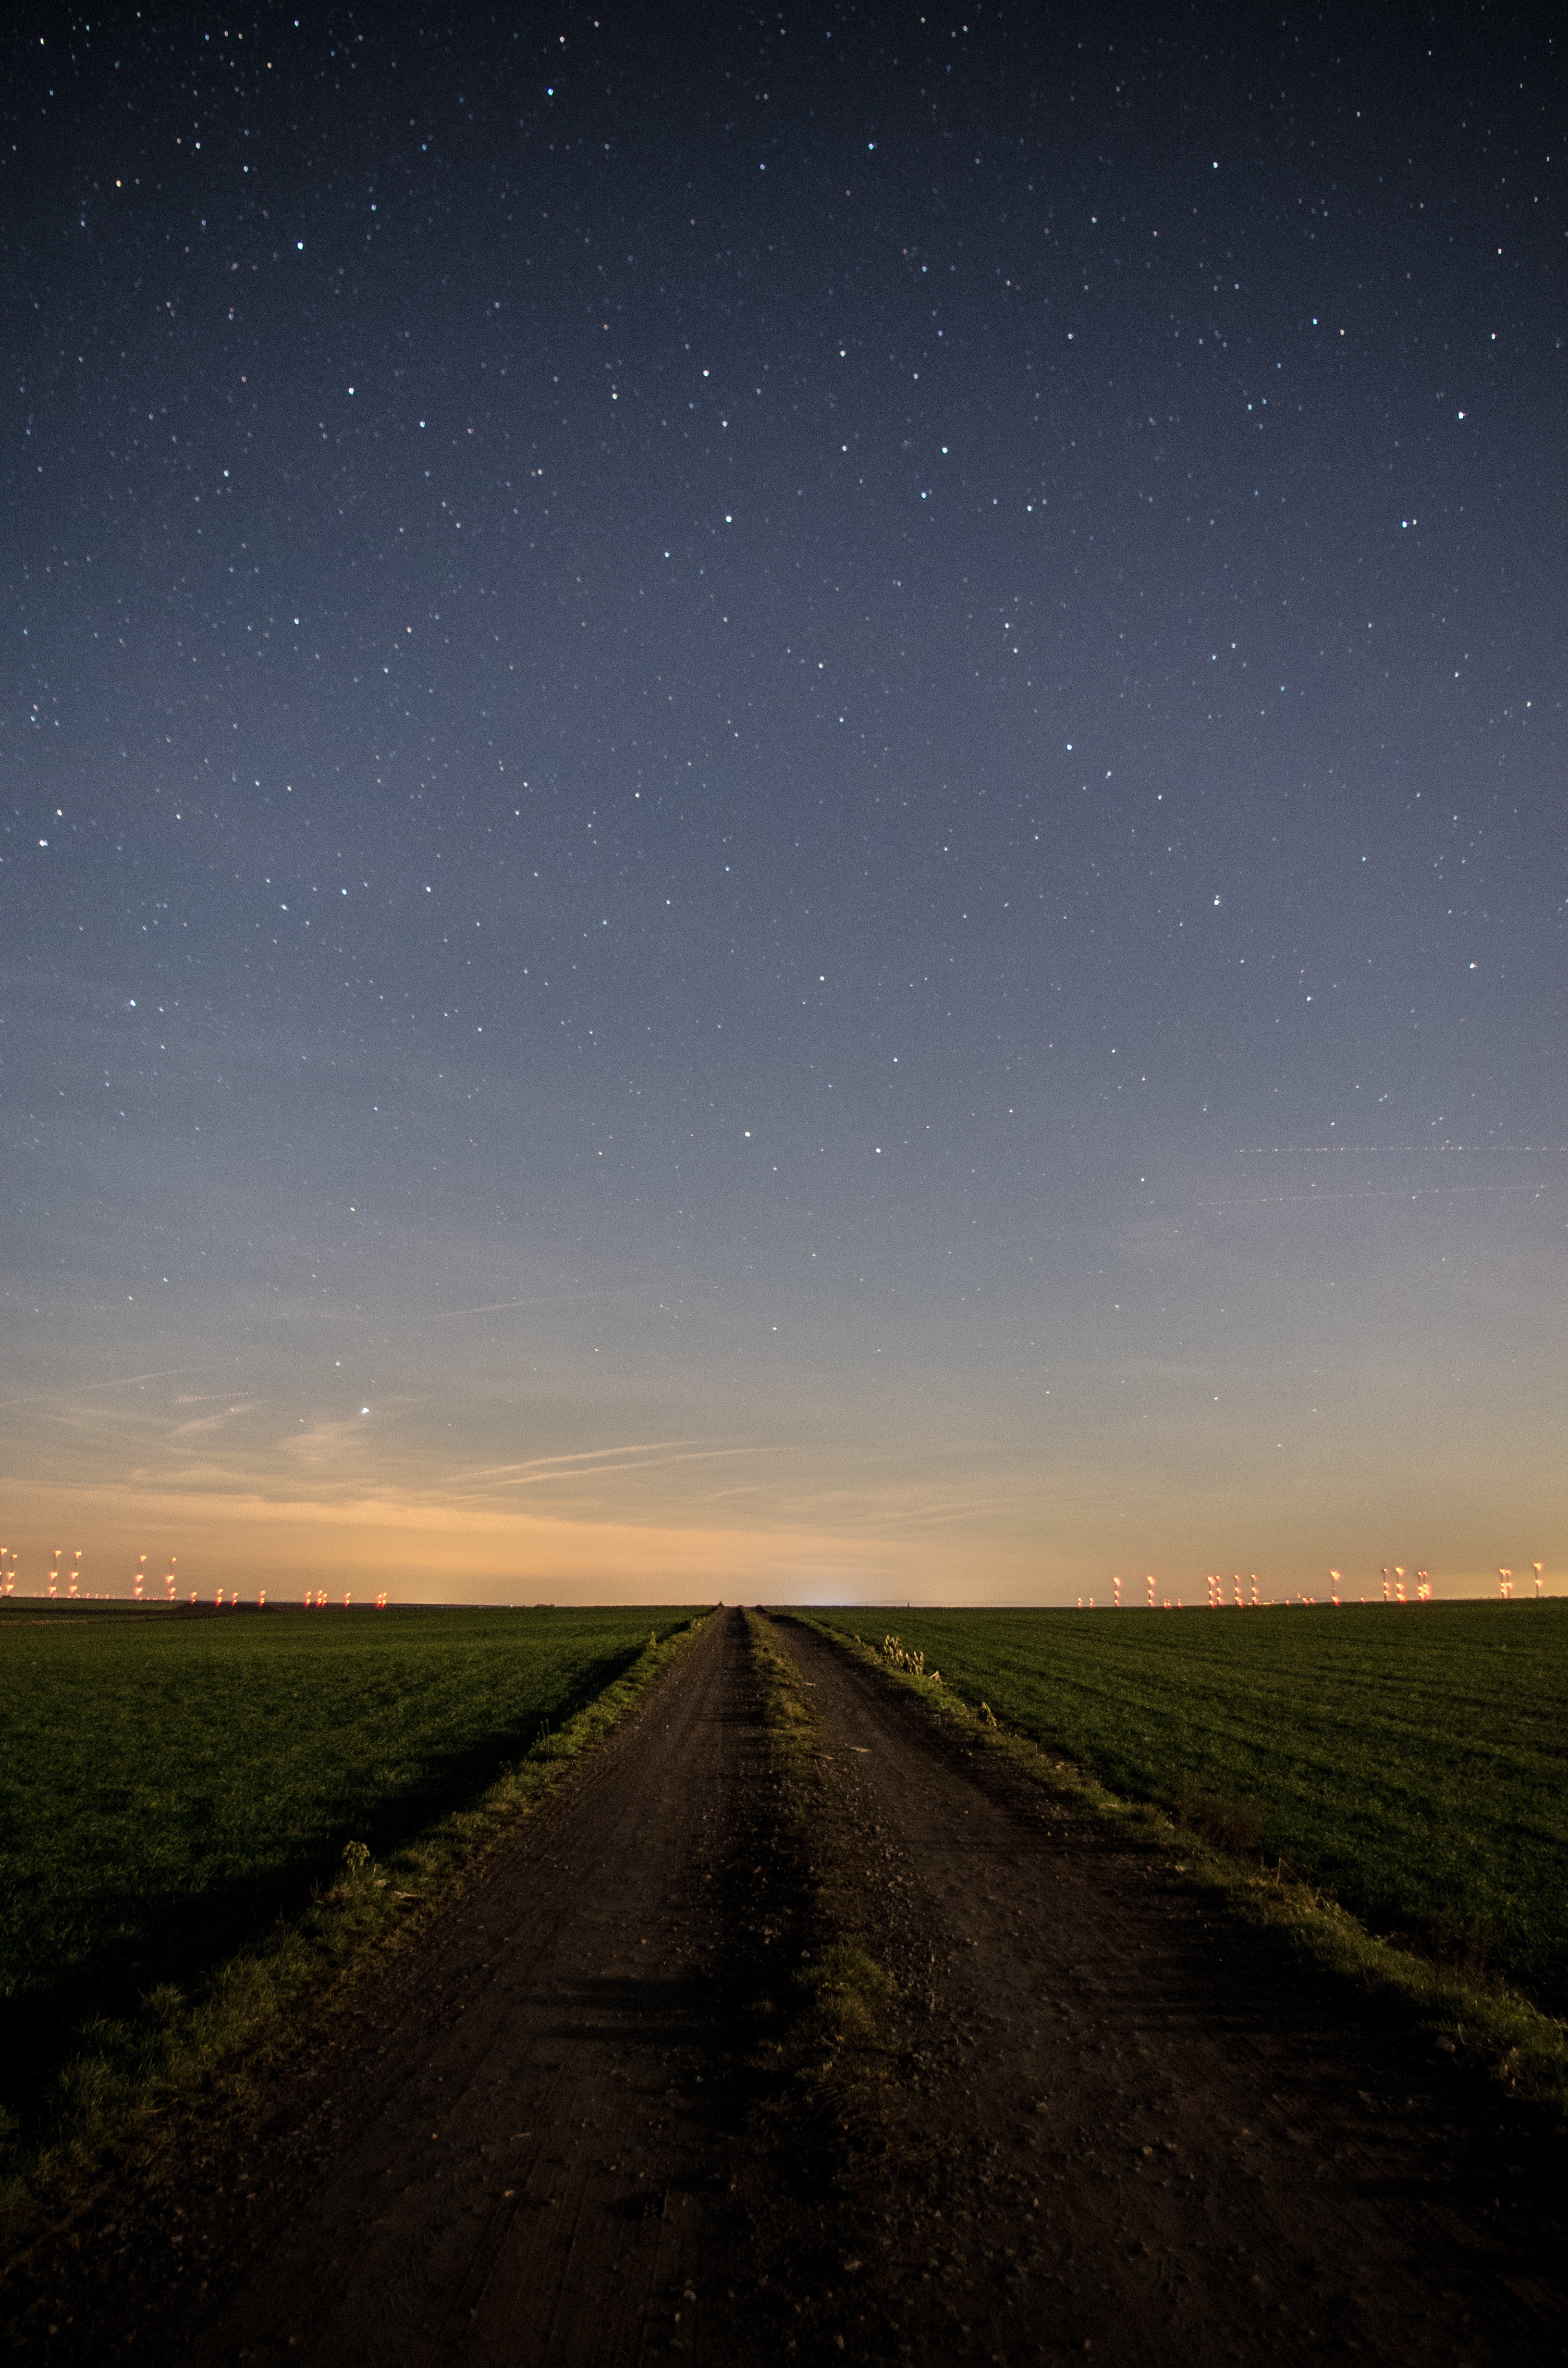
nature, horizon, light, cloud, sky, sunrise, night, sunlight, morning, star, dawn, atmosphere, dusk, evening, darkness, astronomy, astronomical object, atmospheric phenomenon, atmosphere of earth